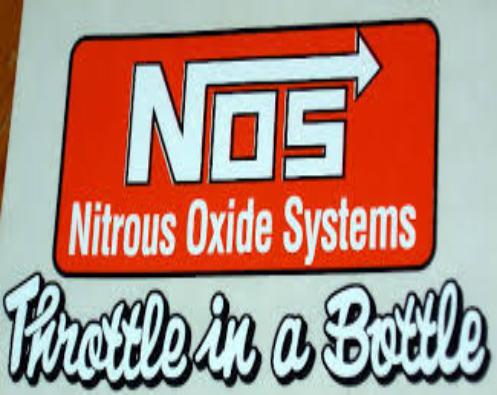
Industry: Others